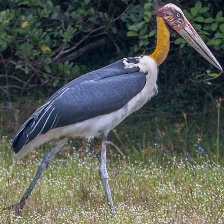
Species: LESSER ADJUTANT
Scientific name: LEPTOPTILOS JAVANICUS
ImageNet parent category: white_stork